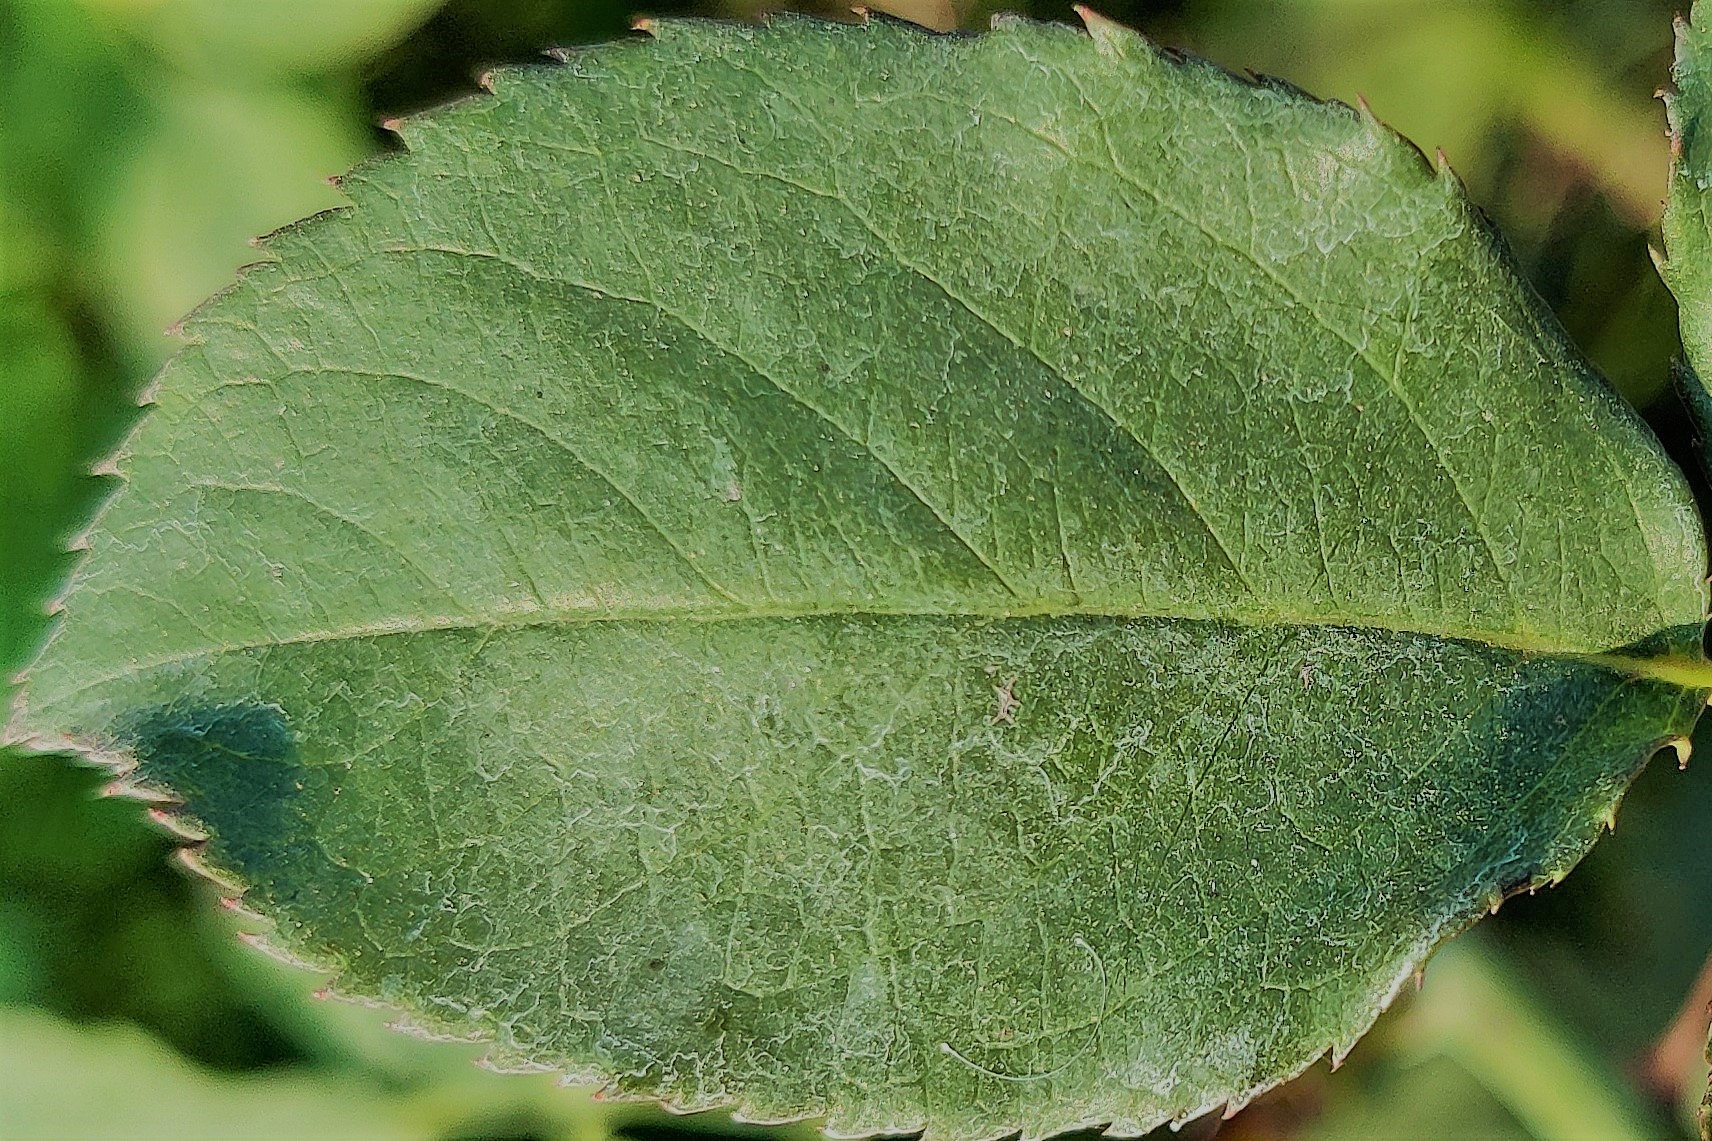
Label: Fresh Leaf